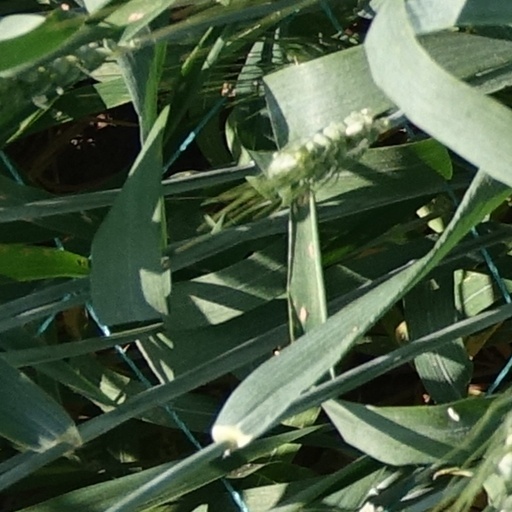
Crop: wheat